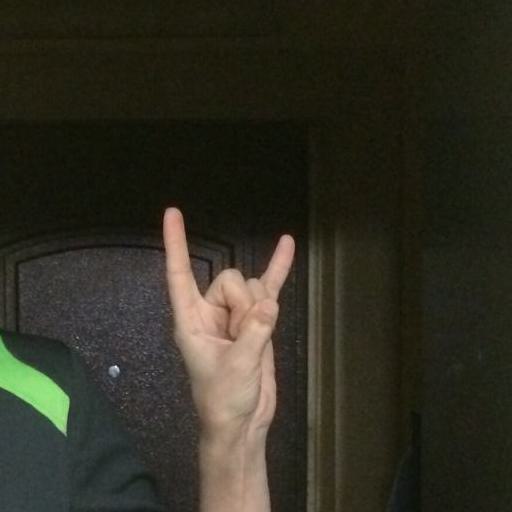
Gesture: rock